List of Northern Ireland counties by highest point

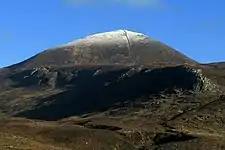
Slieve Donard

This is a list of the six traditional counties of Northern Ireland by their highest point.